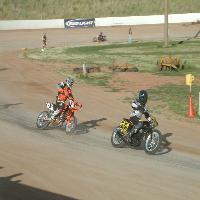
Weather: sun or clear